Question: What two colors are on the clock?
Tambaya: Wasu launi biyu ne a agogon?
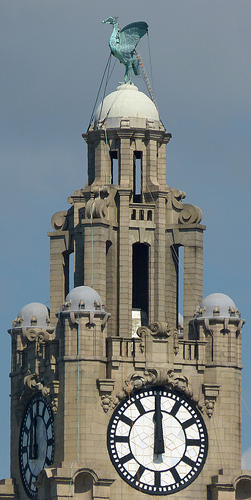
Answer: White and black.
Amsa: Fari da baƙi.